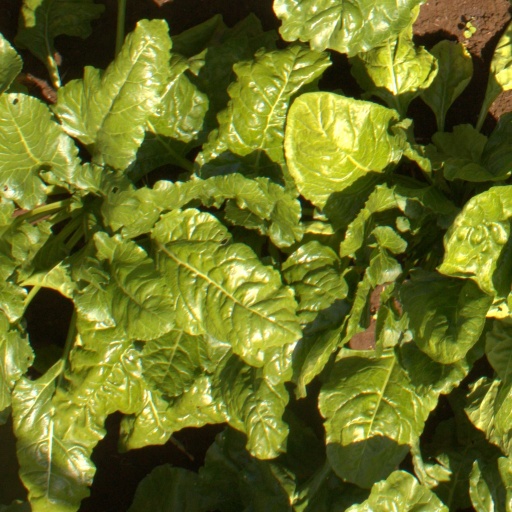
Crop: sugar beet